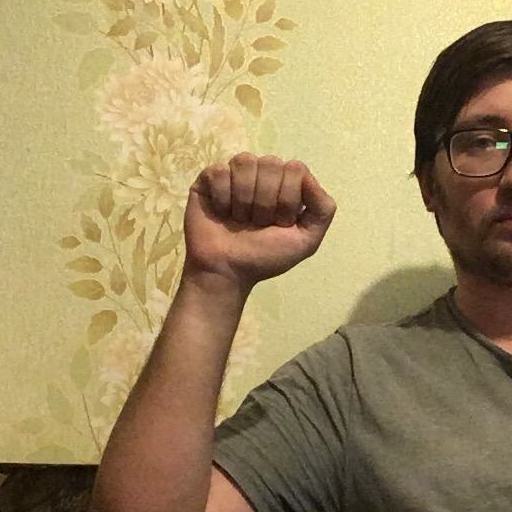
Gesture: fist